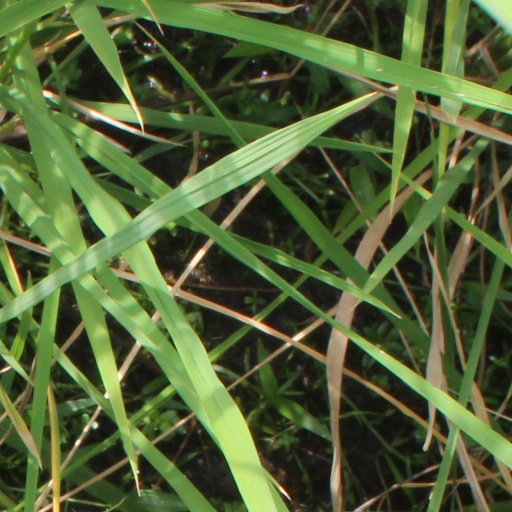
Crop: rice